Pet Sematary Two

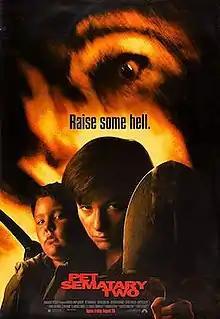
Theatrical release poster

Pet Sematary Two is a 1992 American supernatural horror film directed by Mary Lambert and written by Richard Outten. It is the sequel to the film "Pet Sematary" (1989), which was based on Stephen King's 1983 novel of the same name and the second film in the "Pet Sematary" film series. The film stars Edward Furlong, Anthony Edwards, and Clancy Brown. "Pet Sematary Two" was theatrically released in the United States on August 28, 1992, by Paramount Pictures and grossed $17.1 million worldwide. It received negative reviews from critics.